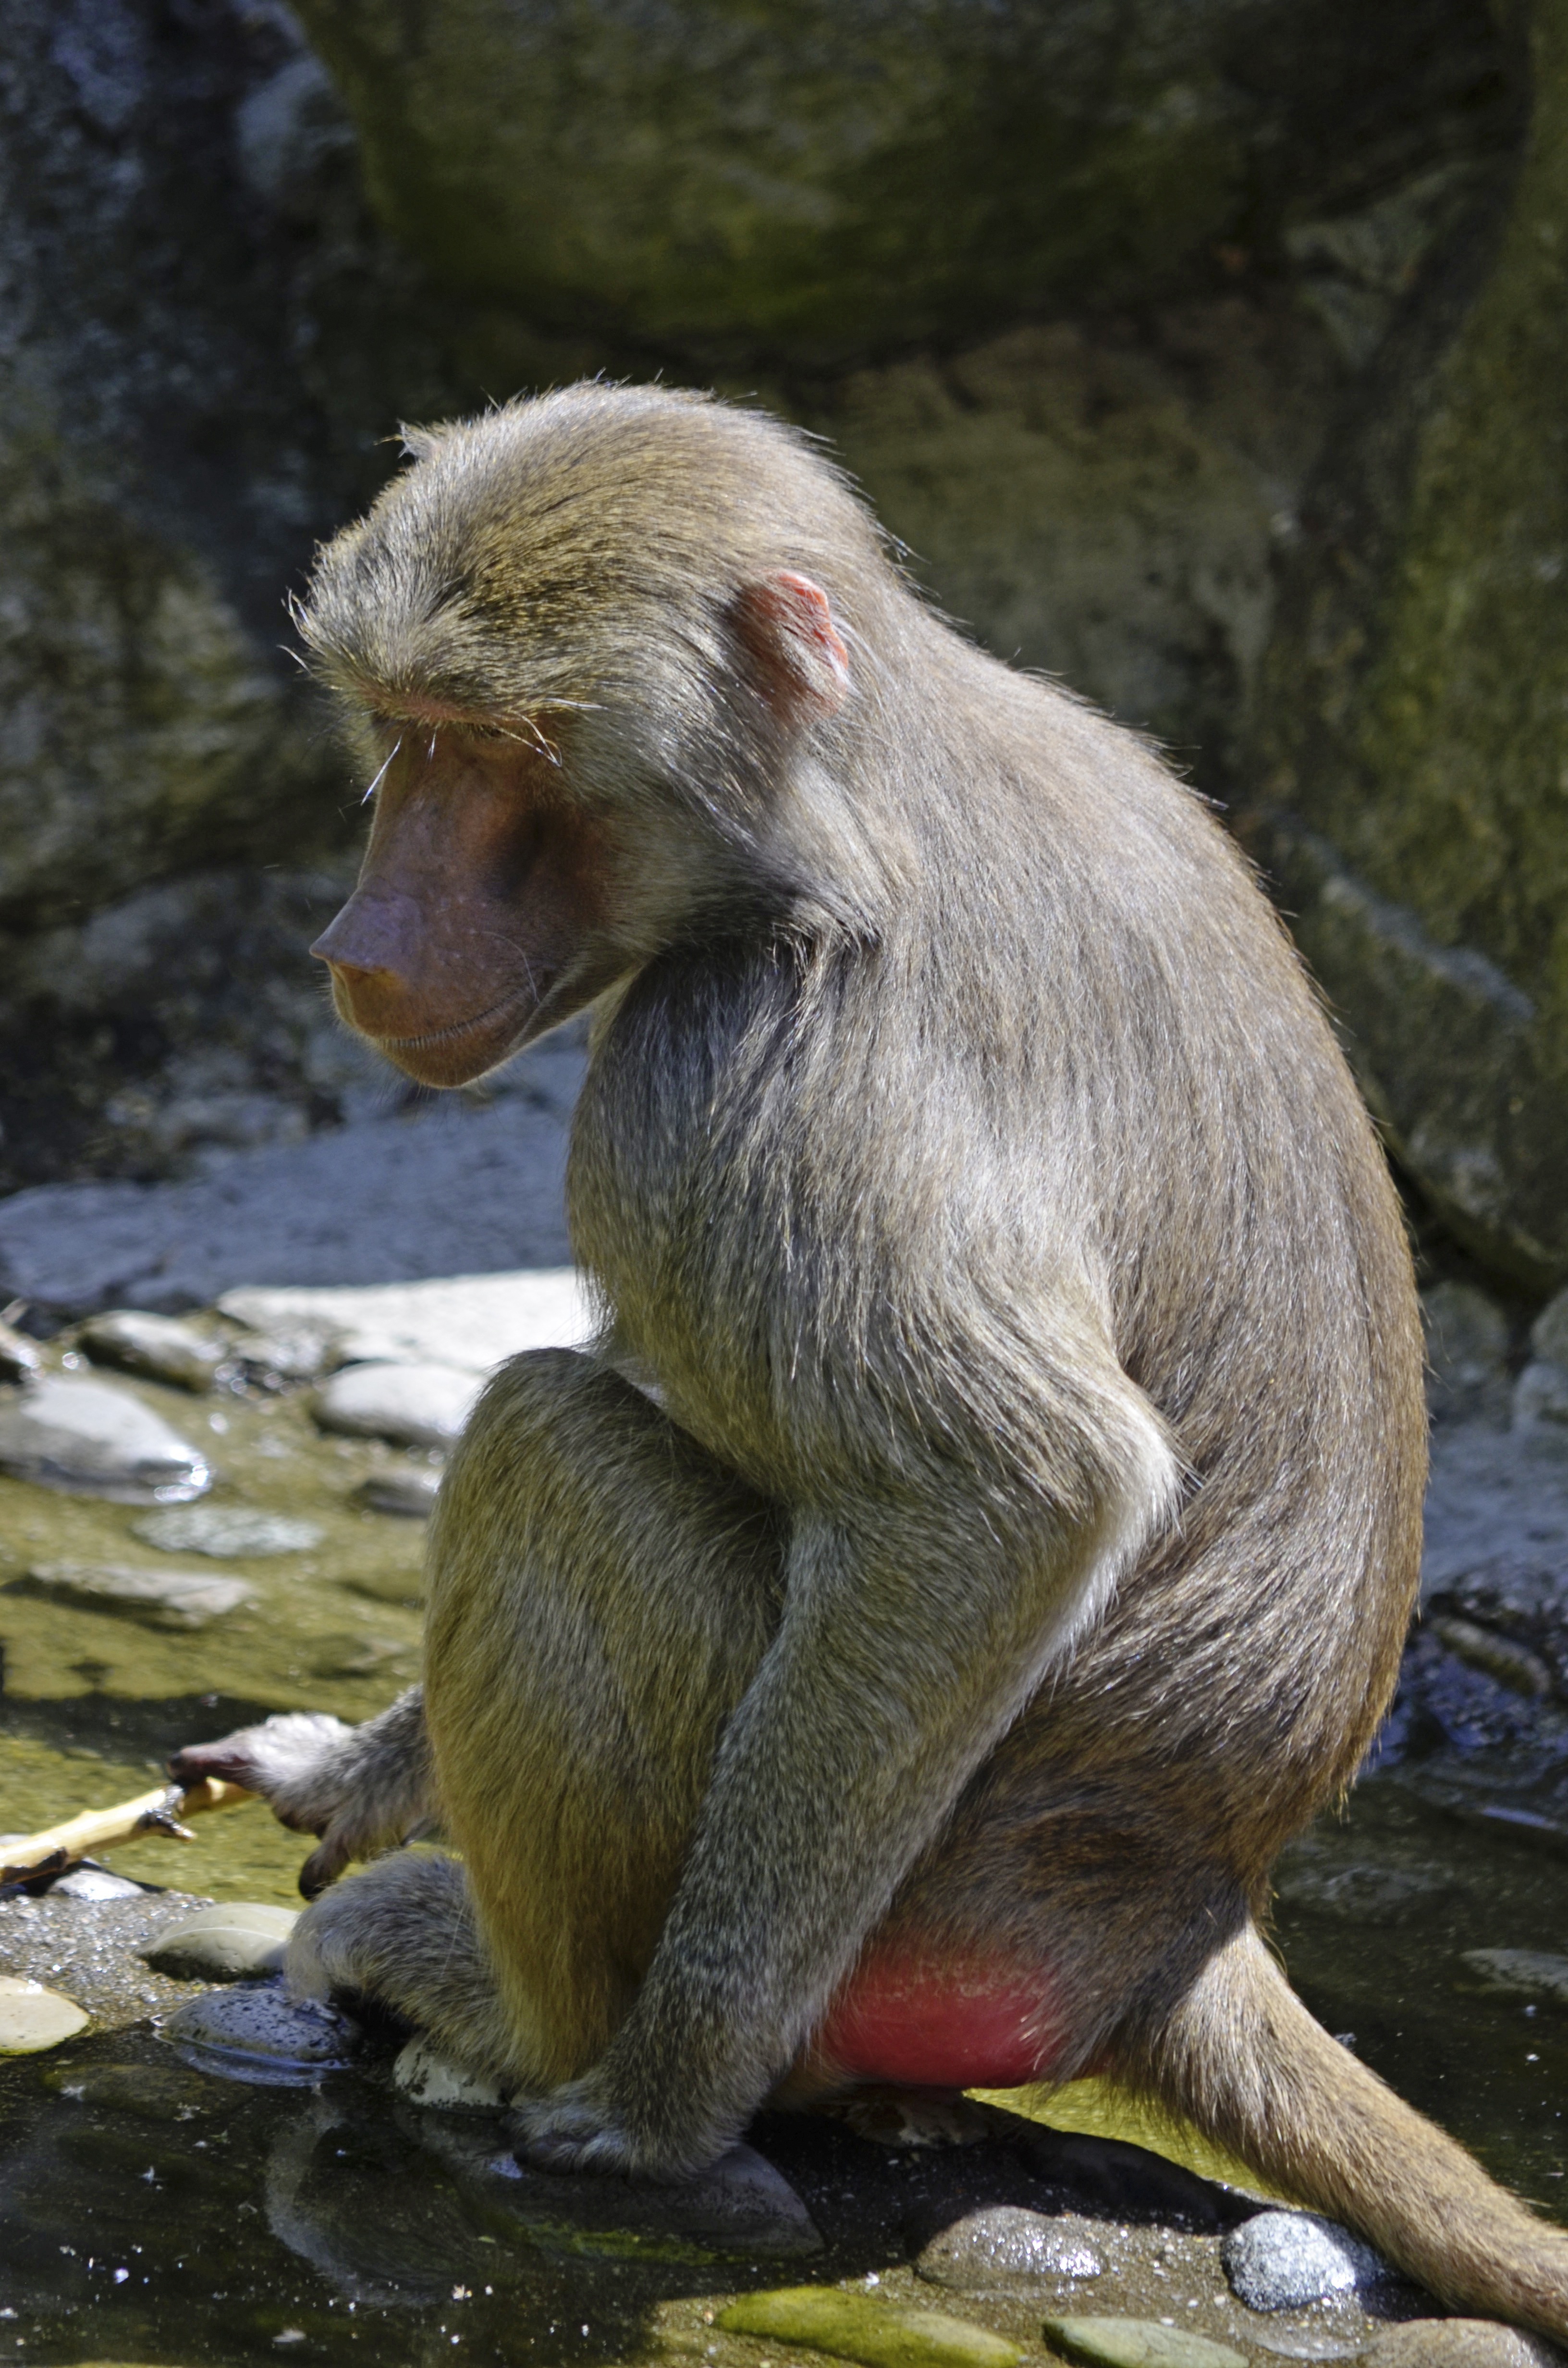
tree, nature, wildlife, mammal, monkey, fauna, primate, sit, temple, baboon, monkey family, creature, tiergarten, macaque, organism, old world monkey, japanese macaque, new world monkey